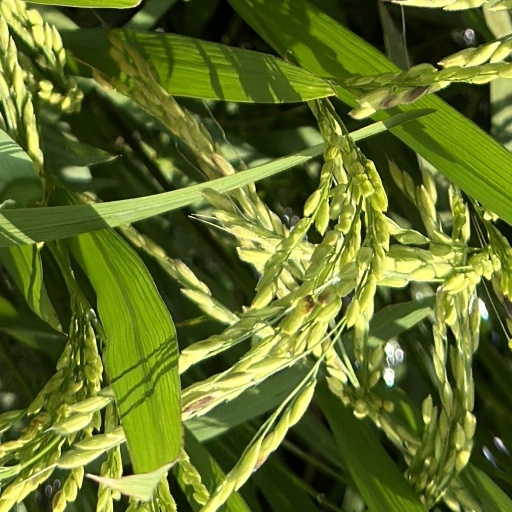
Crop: rice